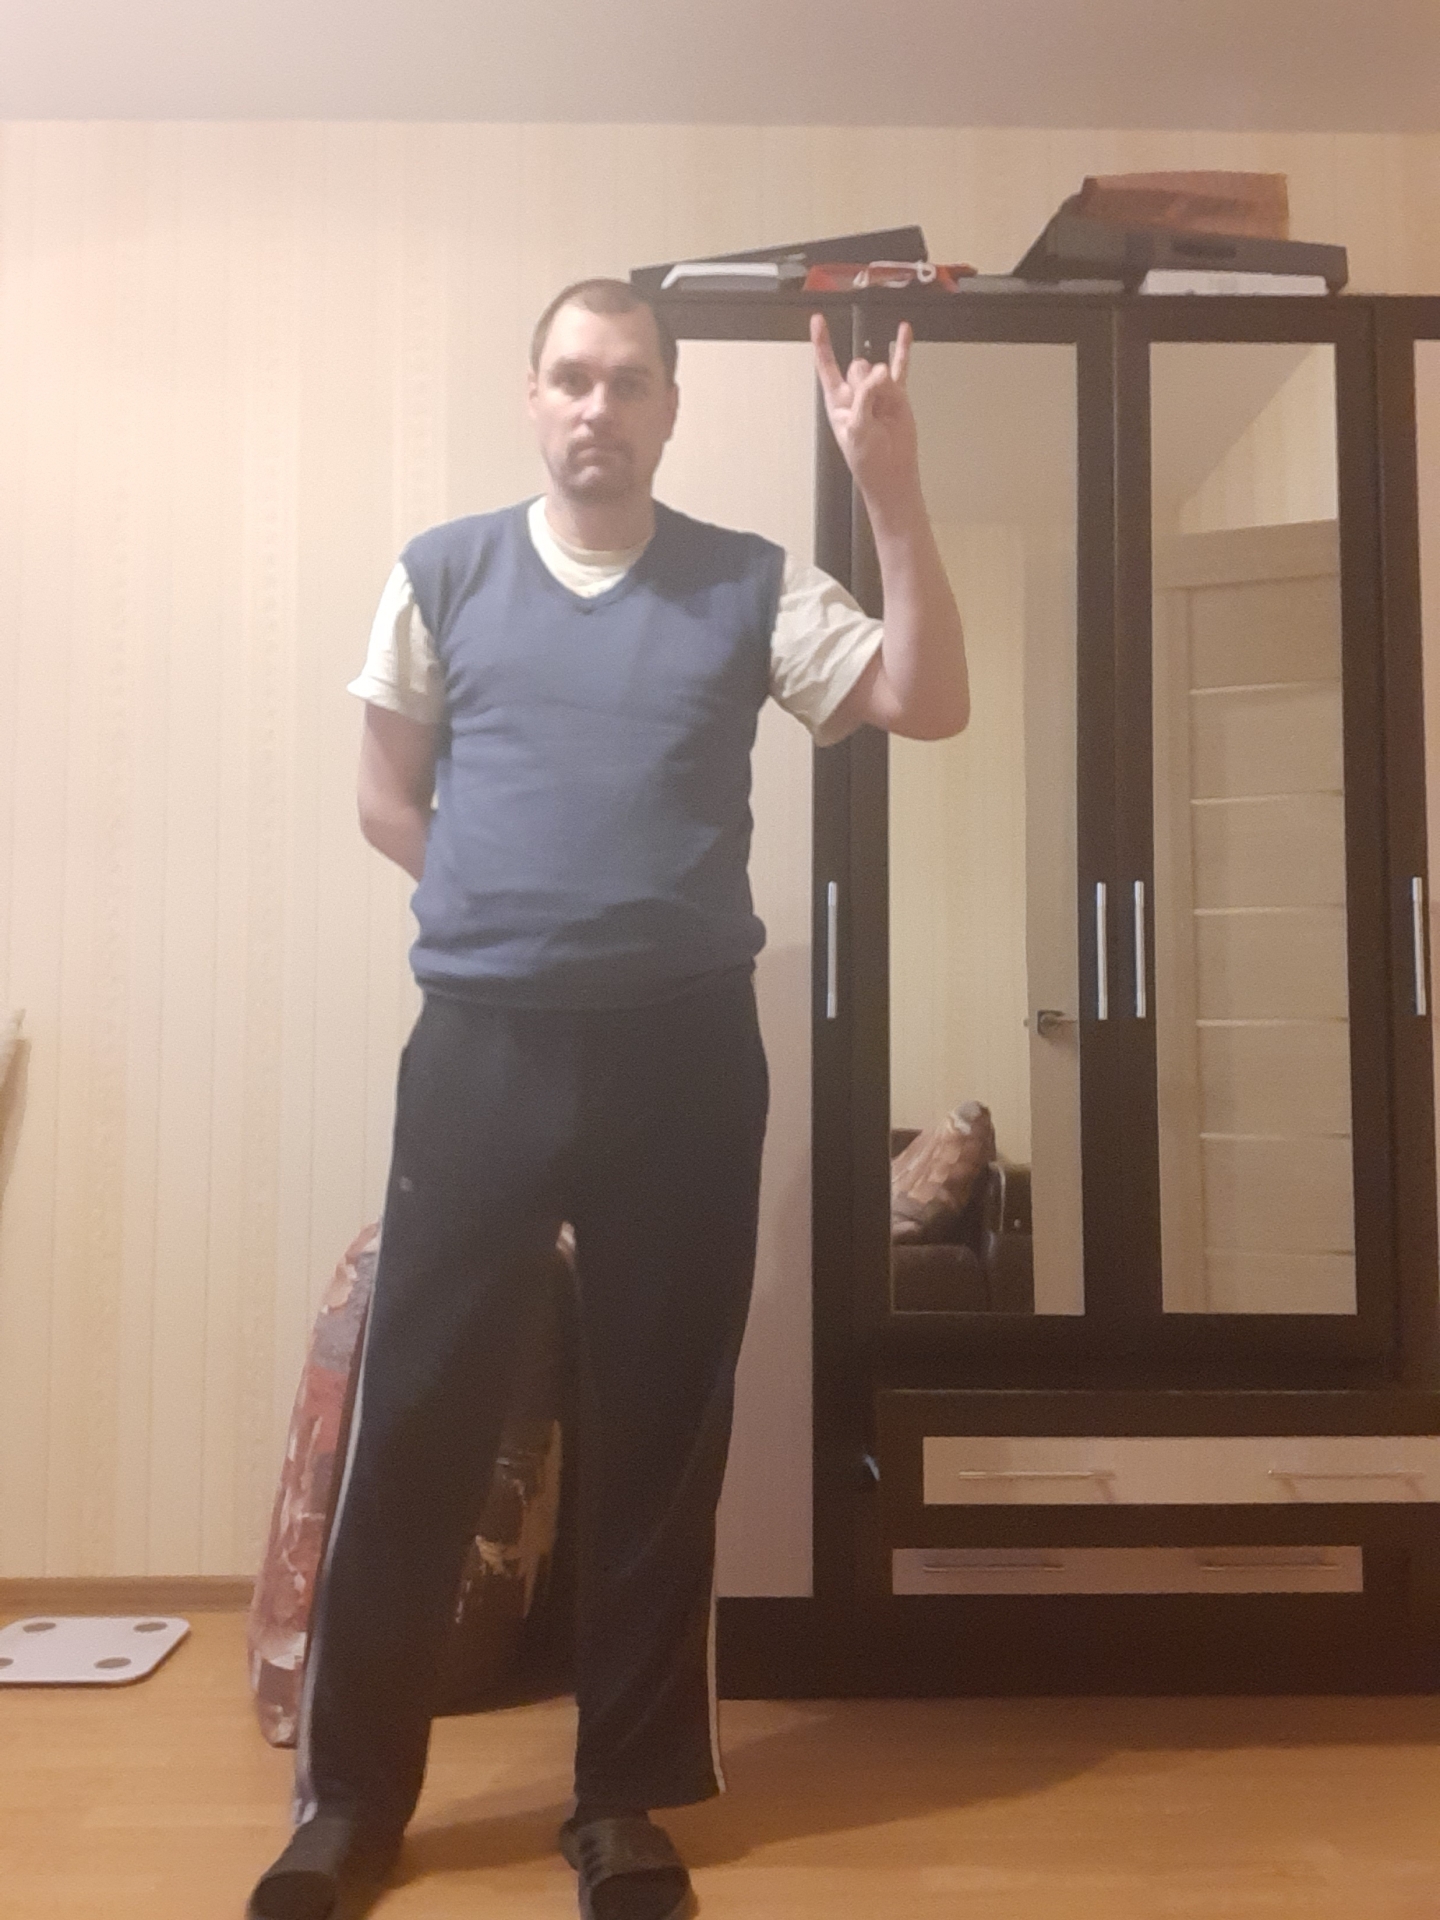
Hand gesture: rock